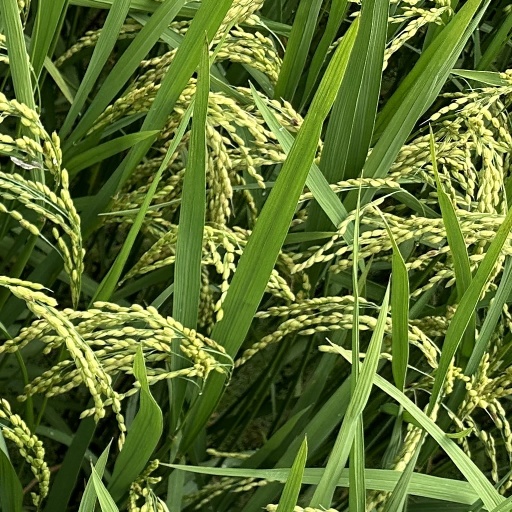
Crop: rice